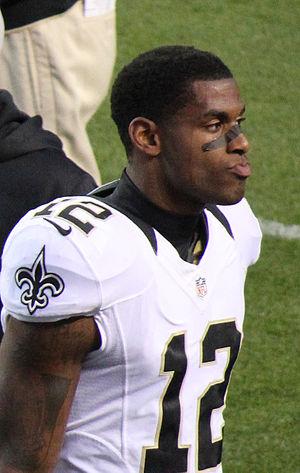
Marques Colston, né le 5 juin 1983 à Harrisburg, est un joueur américain de football américain qui évolue au poste de wide receiver.